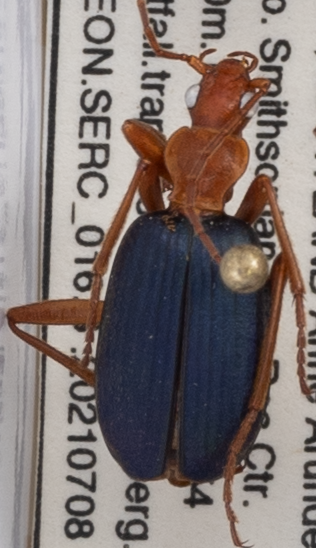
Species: Brachinus fumans
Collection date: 2021-07-08
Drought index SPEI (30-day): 1.084
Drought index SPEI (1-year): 2.09
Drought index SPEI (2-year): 1.498